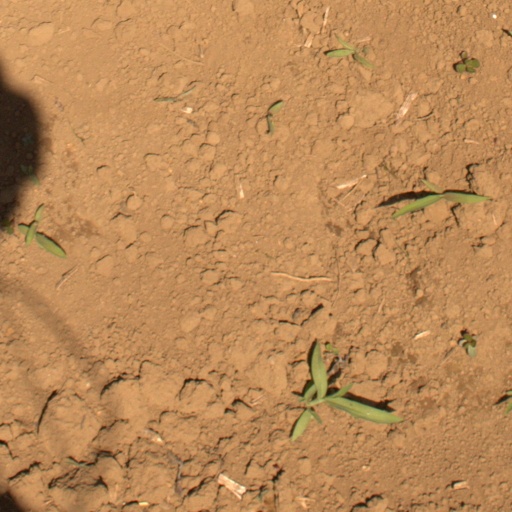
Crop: Jerusalem artichoke